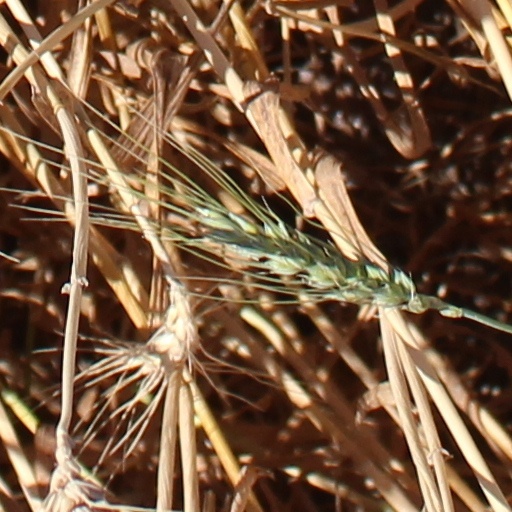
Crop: wheat